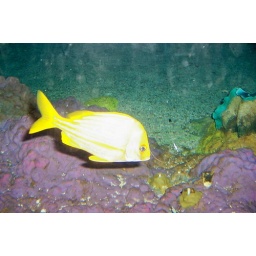
Bright yellow fish in with the sharks and other fish of the Shark Encounter.